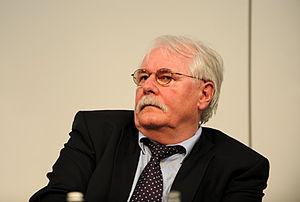
Gerd Poppe, né le 25 mars 1941 à Rostock est un homme politique est-allemand. Il est brièvement ministre sans portefeuille en 1990, député à la Volkskammer jusqu'à la réunification puis député au Bundestag dans le groupe des Verts entre 1990 et 1998. Entre 1990 et 1998, il est le délégué du gouvernement fédéral pour la Politique des droits humains et l'Aide humanitaire.